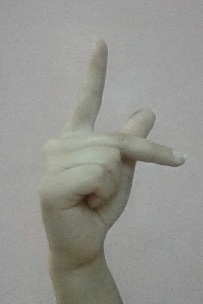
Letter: dha